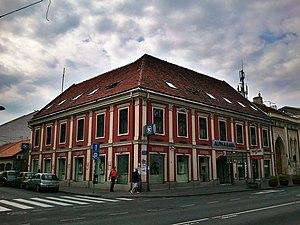
Les monuments culturels protégés constituent une catégorie de monuments de Serbie inscrits sur une liste de monuments bénéficiant de la protection de l'État. Il s'agit d'une troisième catégorie de monuments protégés classés, par leur importance, après les monuments culturels d'importance exceptionnelle et les monuments culturels de grande importance.
Le bâtiment de l'imprimerie Karamata est situé à Belgrade, la capitale de la Serbie, dans la municipalité urbaine de Zemun. En raison de sa valeur architecturale, cet édifice, construit au tournant des XVIIIᵉ et XIXᵉ siècles, figure sur la liste des monuments culturels protégés de la République de Serbie et sur la liste des biens culturels de la Ville de Belgrade.
La rue Glavna est située à Belgrade, la capitale de la Serbie, dans la municipalité de Zemun et dans le quartier de Donji Grad.